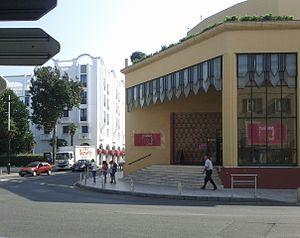
Dax: Hôtel Splendid et Atrium Casino
Danielle Justes est une artiste française, née à Gamarde-les-Bains dans les Landes le 1ᵉʳ mai 1954. Elle est l'auteure d'œuvres permanentes dans l'espace public.
Dax est une commune du sud-ouest de la France, située dans le département des Landes. Elle appartient à l'ancienne province de Gascogne. C'est une station thermale très fréquentée. Ses habitants sont appelés les Dacquois.
Atrium Casino est le nom du casino de la commune de Dax, dans le département français des Landes. Il est inscrit au titre des monuments historiques par arrêté du 16 octobre 2000.